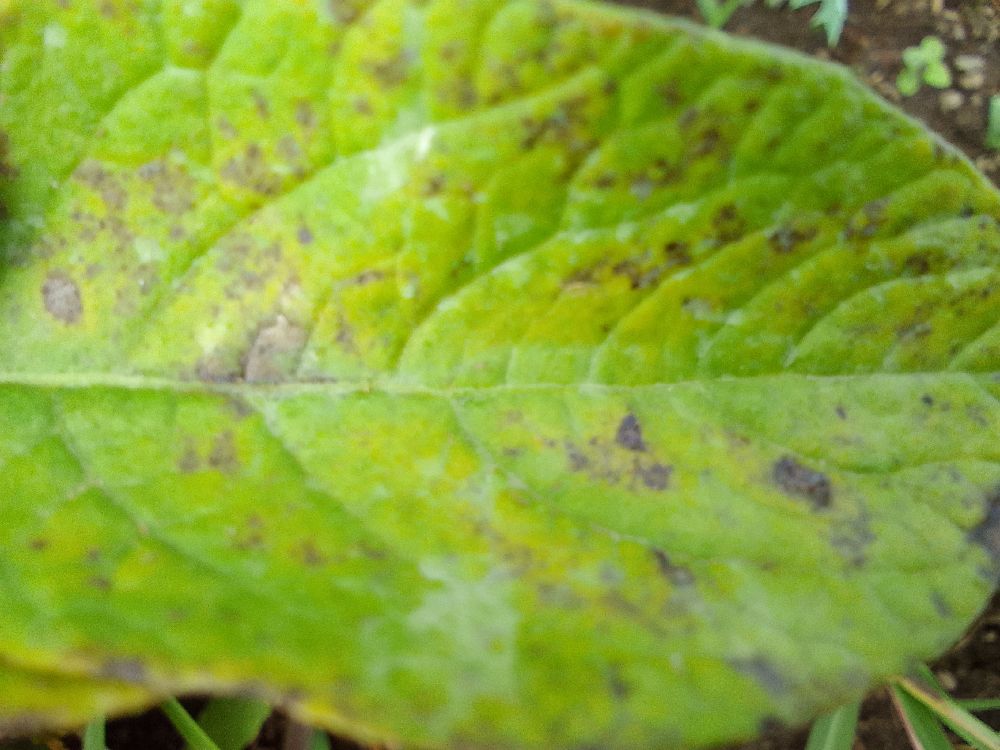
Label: Early blight